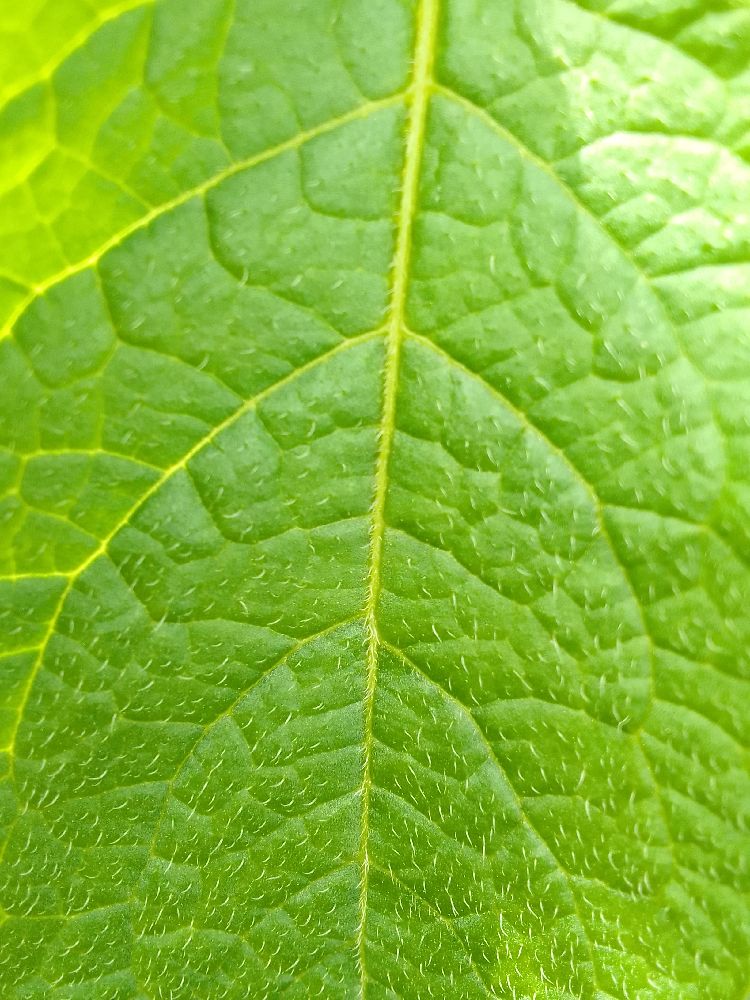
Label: Healthy